List of compositions by Johann Sebastian Bach

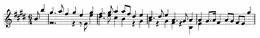
The BWV is a thematic catalogue, thus it identifies every movement of every composition by its first measures, like the opening of BWV 1006, movement 2 (Loure) above.

In the 2nd half of the 19th century the Bach-Gesellschaft (BG) published all Bach's works in around 50 volumes, the so-called Bach Gesellschaft Ausgabe (BGA). This offered a unique identification of all Bach's known works, a system that was quickly adopted, for instance, by the biographers: Philipp Spitta used it complementarily to the Peters edition's numbering for the BG volumes that had appeared when he was writing his Bach-biography in the second half of the 19th century (e.g. "B. G., III., p. 173" for the above-mentioned Prelude in E-flat major), and Terry used it in the third Appendix to his 20th-century translation of Forkel's biography.